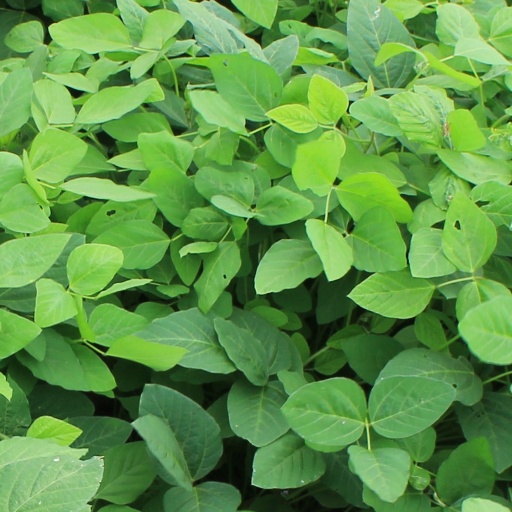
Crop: soybean